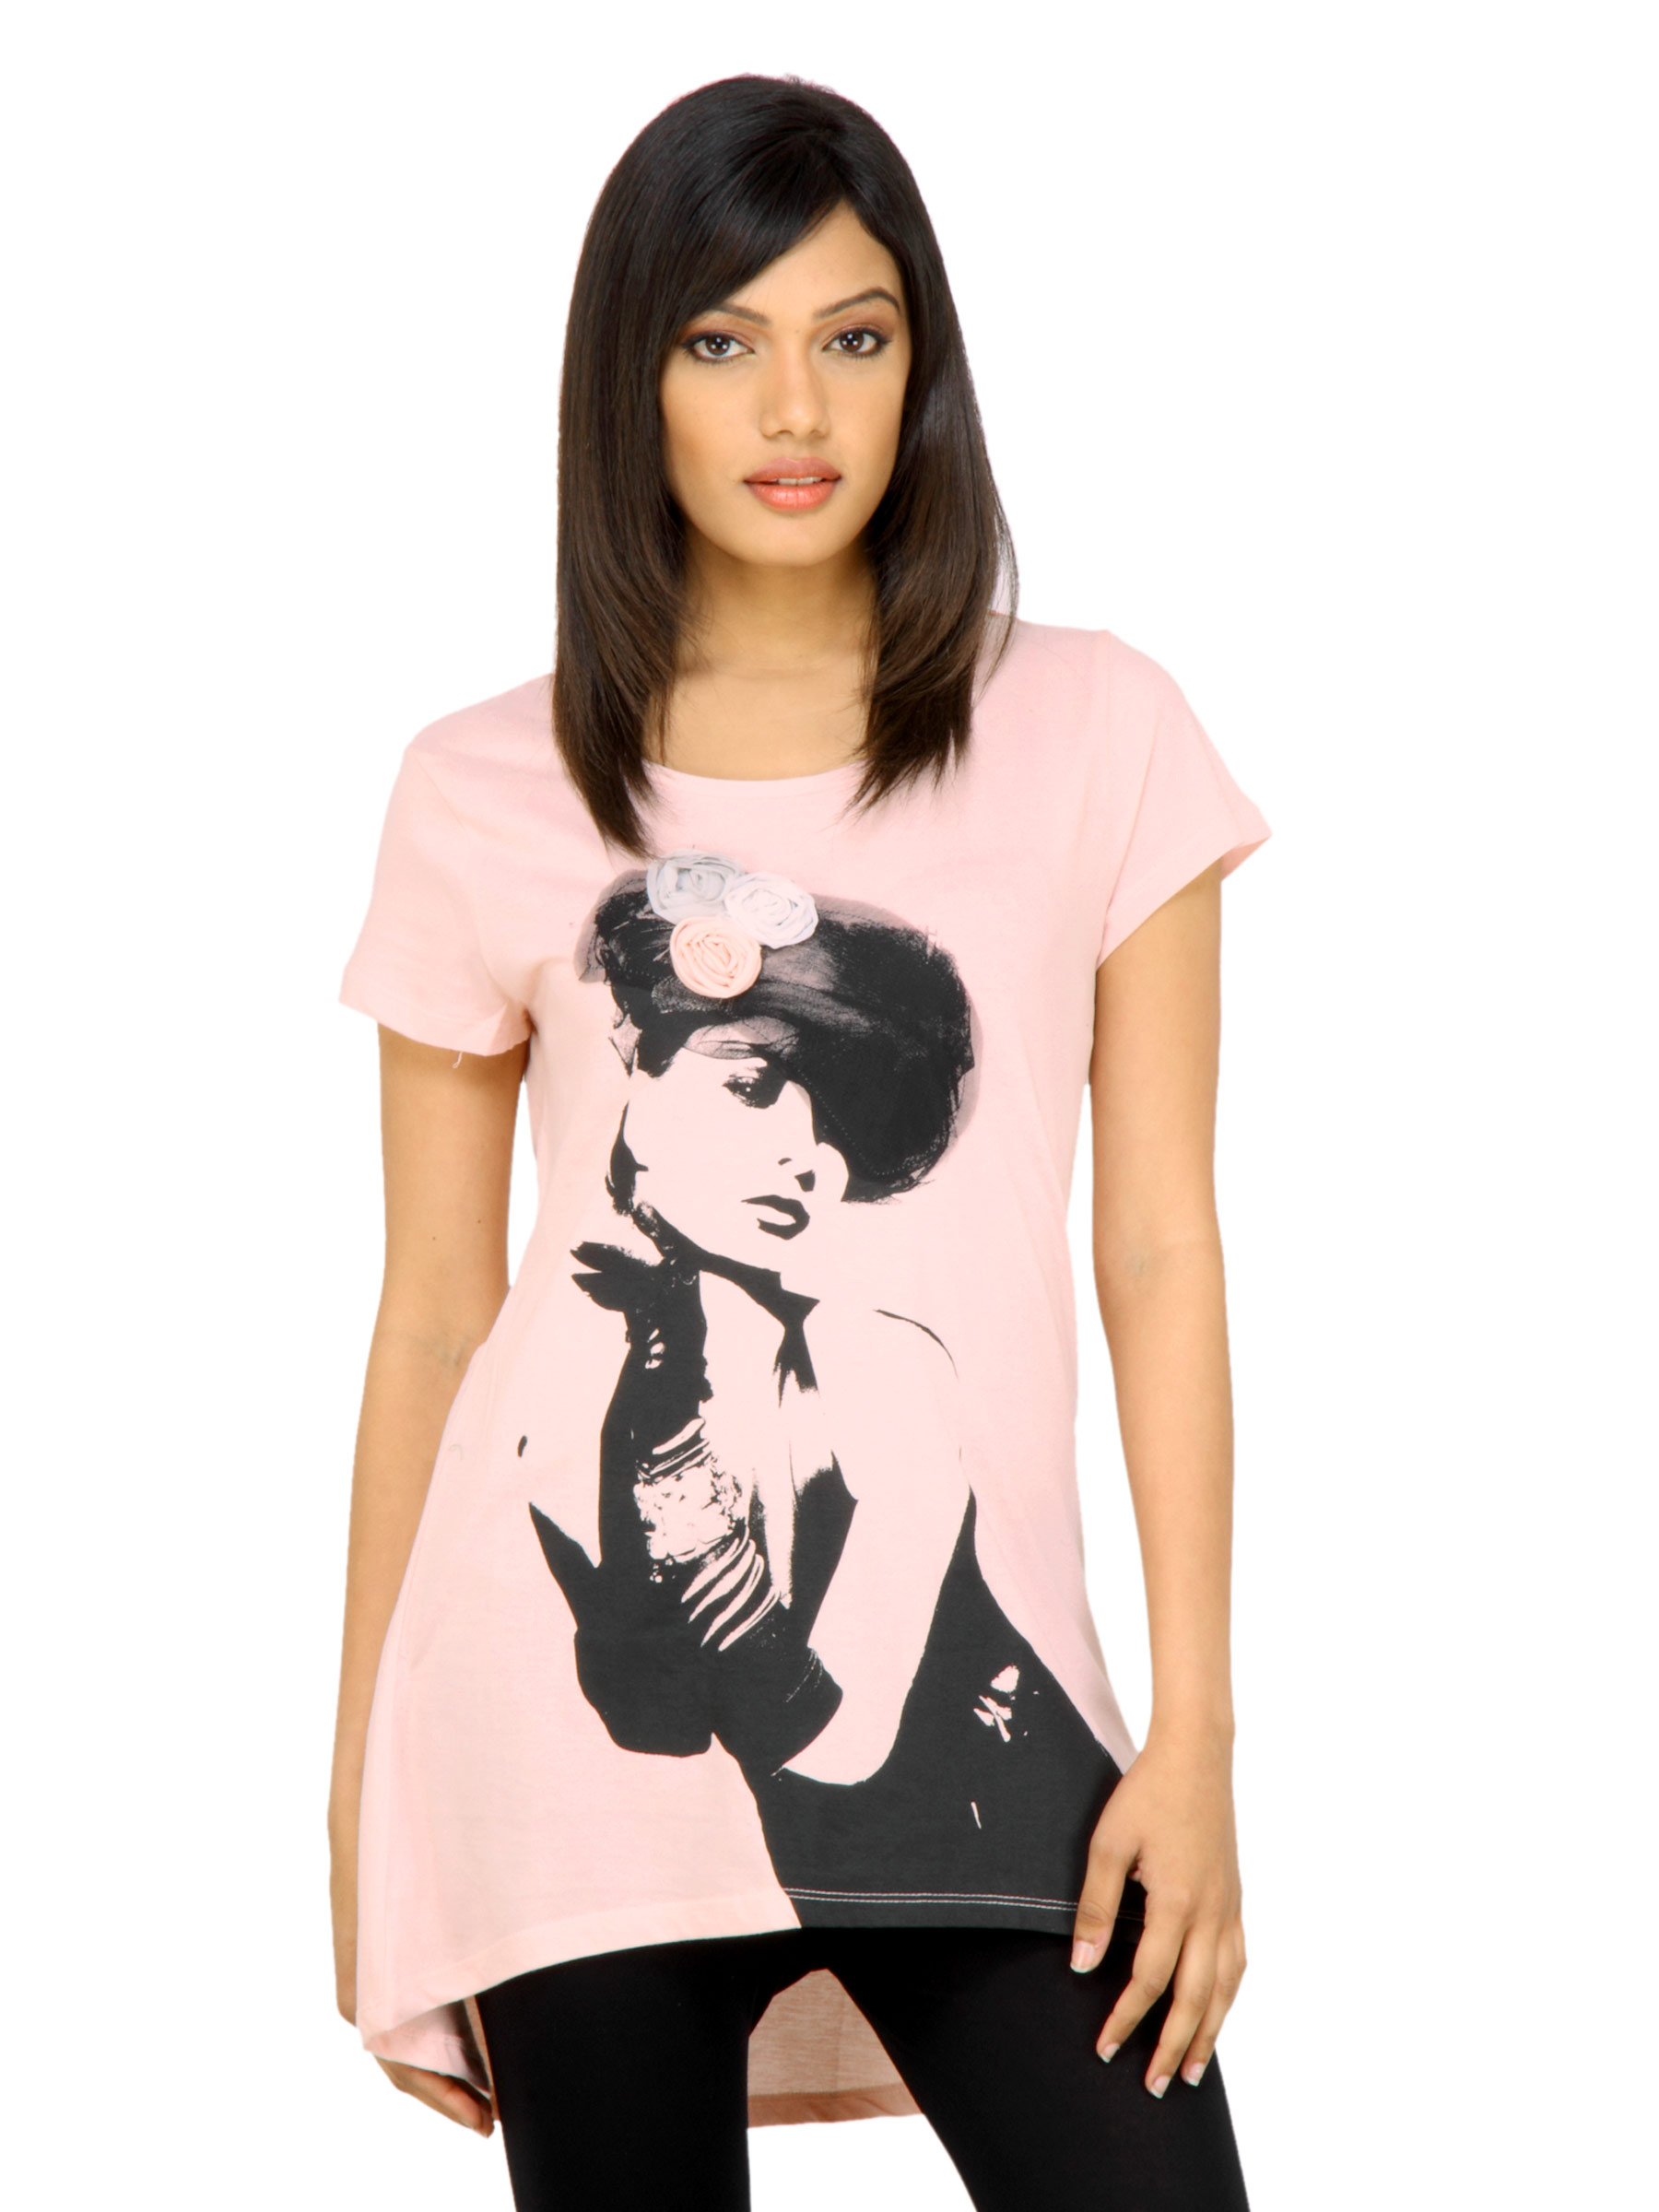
United Colors of Benetton Women Printed Pink T-shirt
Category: Apparel / Topwear / Tshirts
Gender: Women
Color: Pink
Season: Summer 2012
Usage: Casual